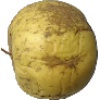
Label: golden_apple